Francis Redwood

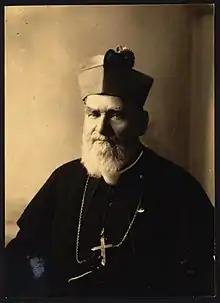
Redwood in 1932

Francis William Mary Redwood SM (6 April 1839 – 3 January 1935), was the first Roman Catholic Archbishop of Wellington, Metropolitan of New Zealand.